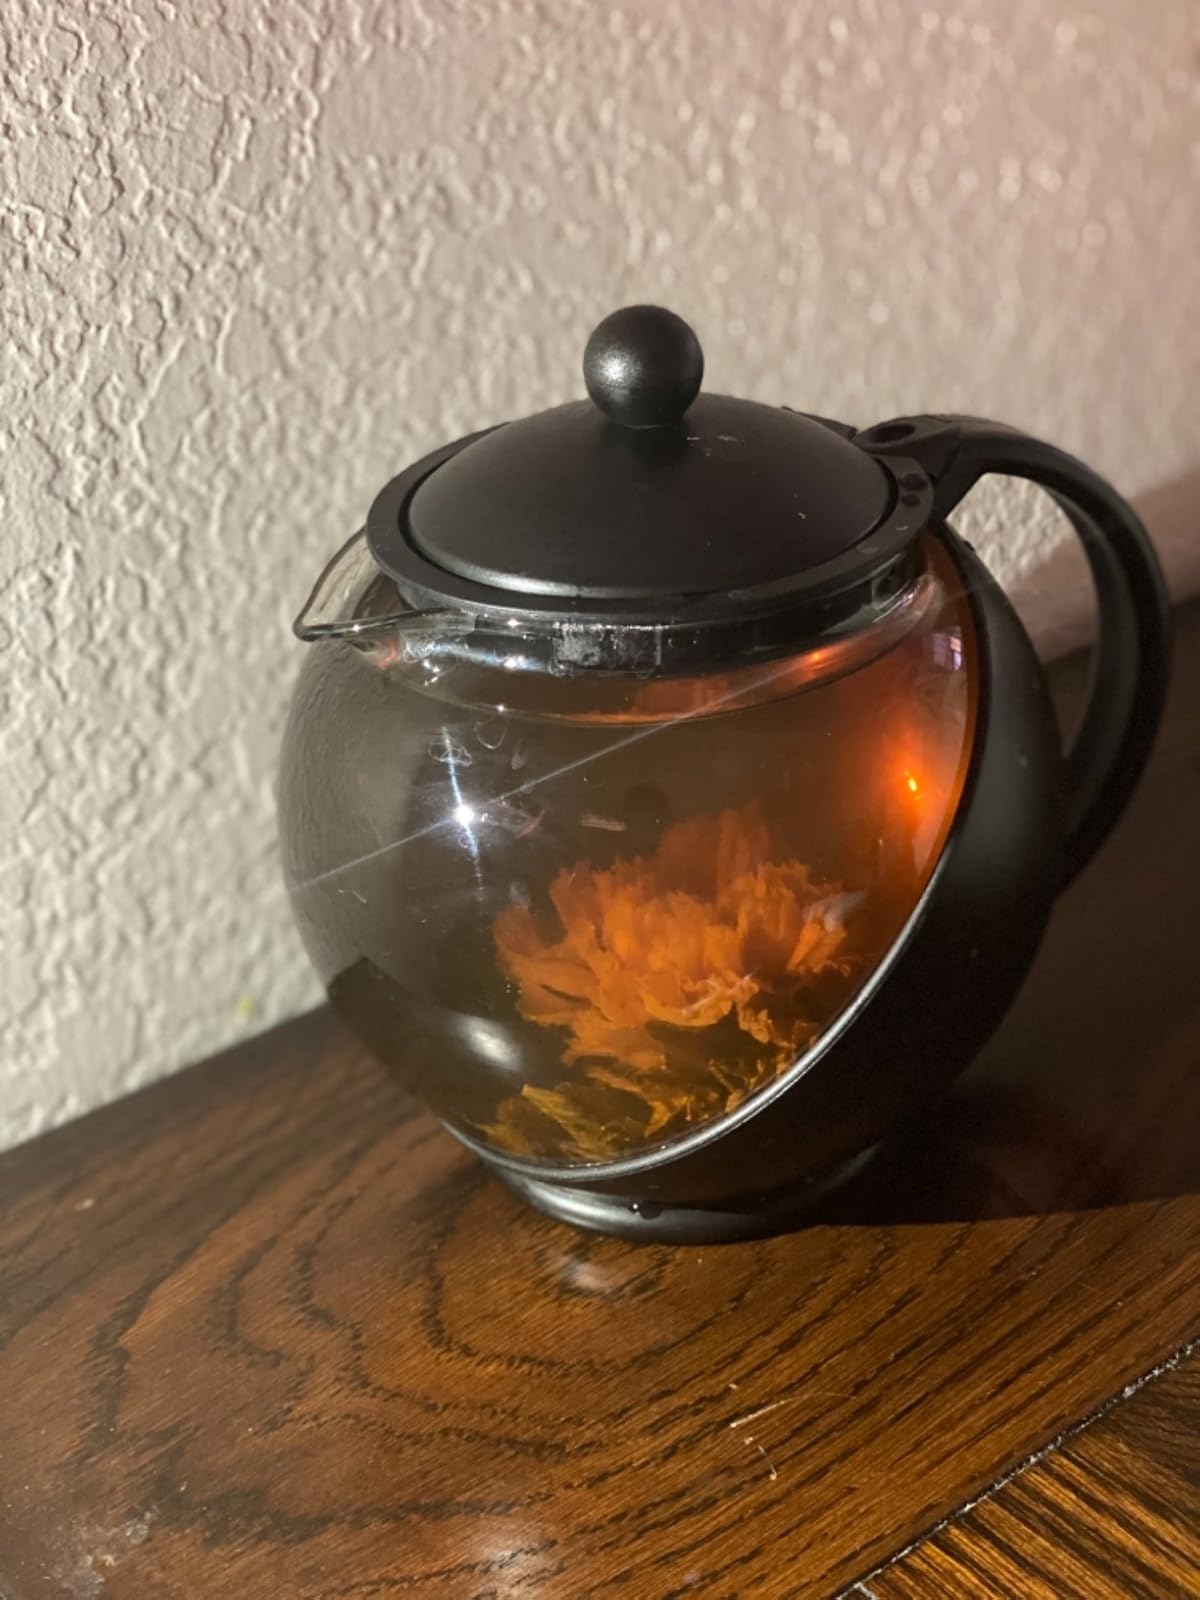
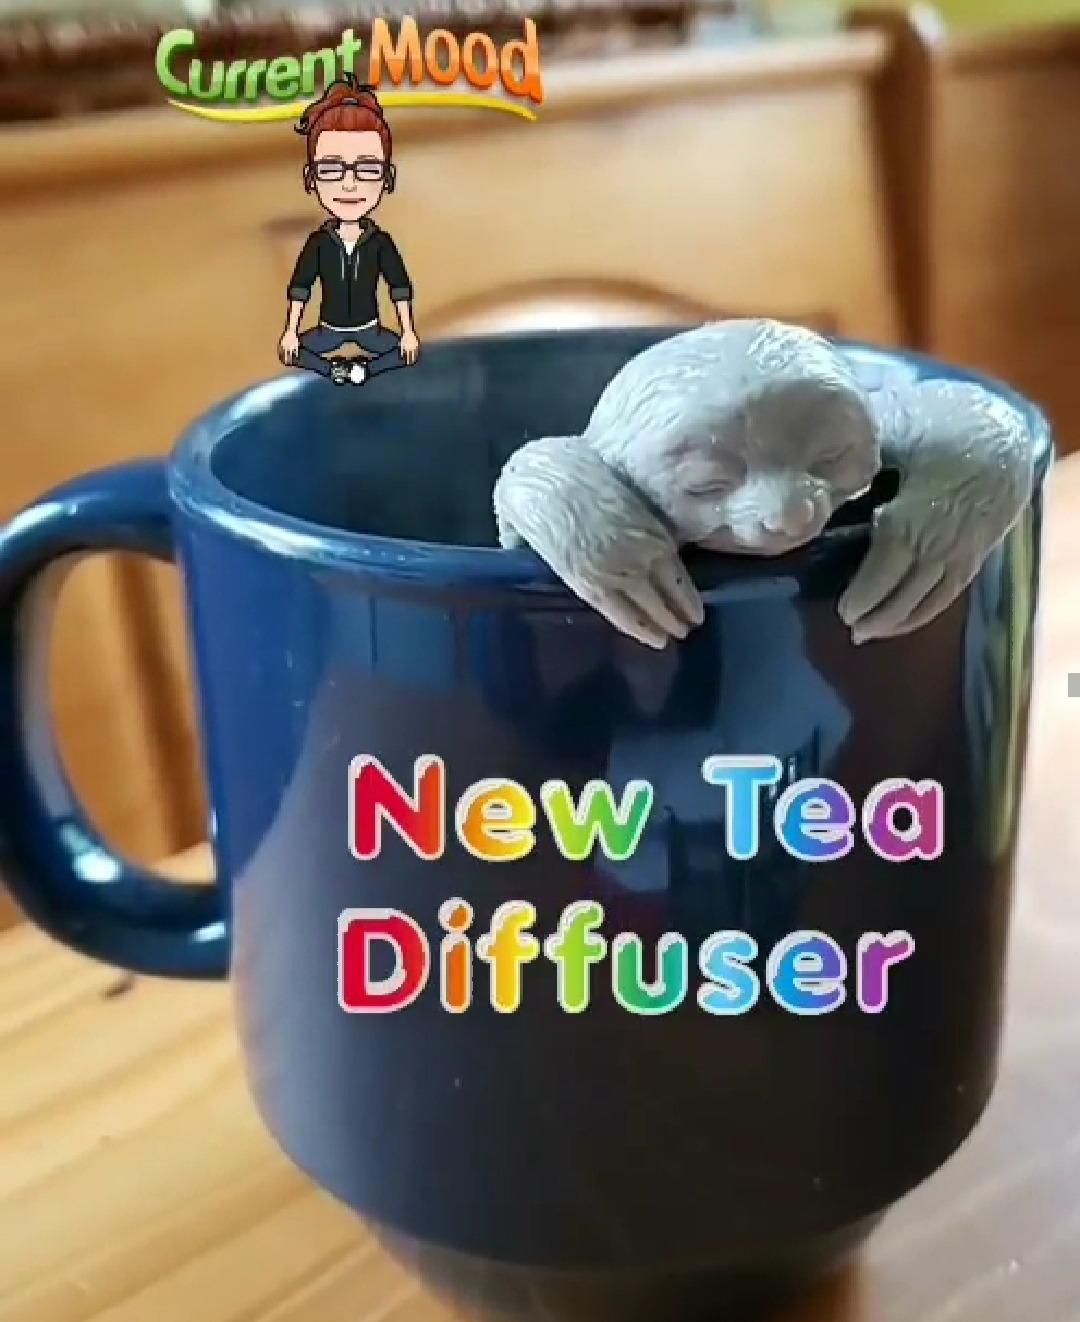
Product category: items_tea
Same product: no